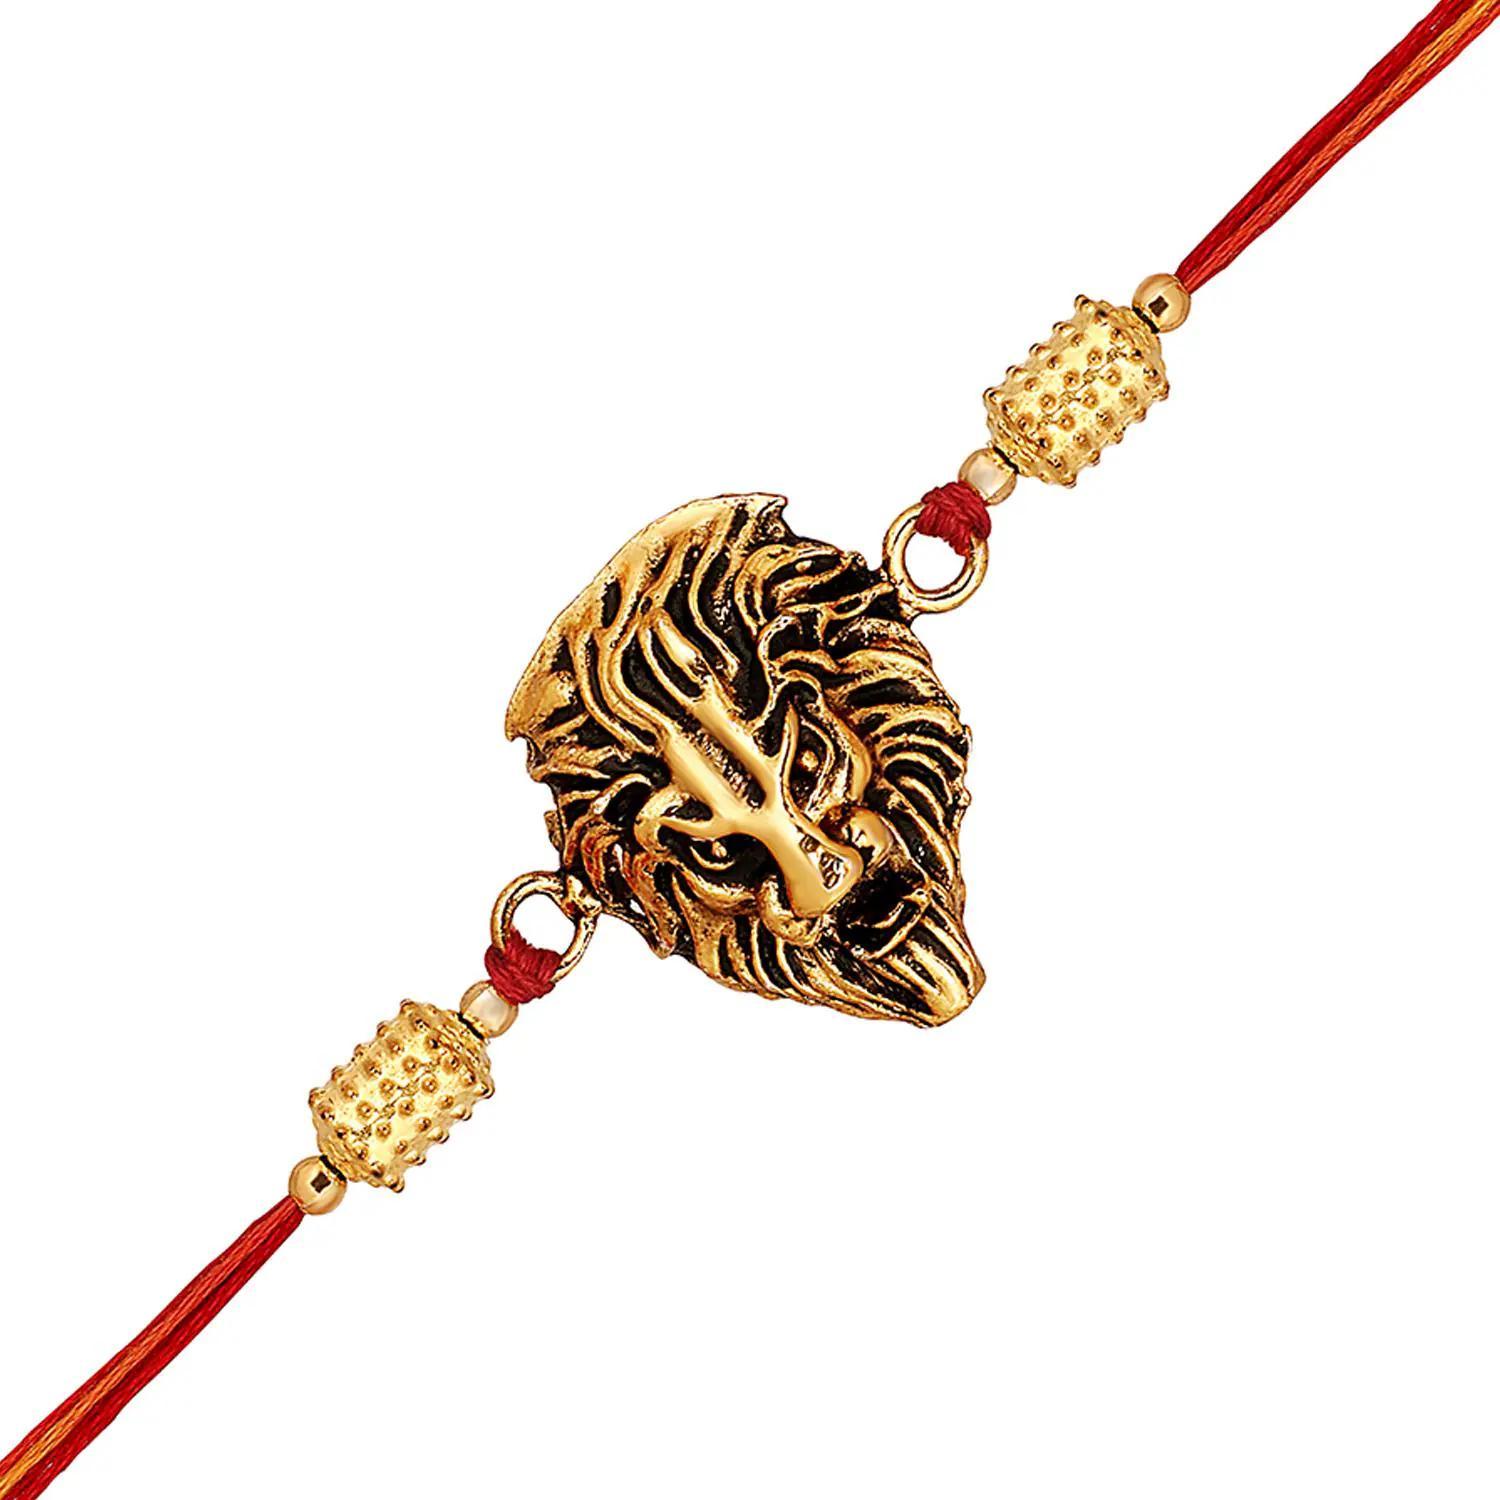
 Mahi Gold Plated Roraing Lion-Shaped Rakhi for Brother, Bhai, Bro (RA1100765G)
Type: Rakhis
Brand: Mahi
Price: Rs. 249
 Celebrate Raksha Bandhan with our exquisitely crafted Rakhi, designed to strengthen the bond between siblings. This traditional Rakhi features intricate beadwork and durable thread, ensuring it stands the test of time. Handmade with care, each Rakhi is a unique and meaningful gift for your brother. Each Rakhi carries heartfelt blessings and good wishes for your brother's well-being and success. Celebrates the bond of love and protection between siblings, a cherished tradition in Indian culture.
Features: The Rakhi is adorned with vibrant colors and attractive embellishments that add a touch of elegance to the celebration.,Content in Box : 1 Rakhi ; Cultural Significance: This beautiful Rakhi will acknowledge your love for Your Brother with the promise that your bond with him will grow stronger as time goes on.,Vibrant Colors: Adding bright and playful colors to the celebration will make it stand out and make it more enjoyable.,Celebrate the bond of love and protection with our exquisite Rakhis. Share the joy of Raksha Bandhan Festival with this beautiful Rakhi, a token of love, protection and blessings.,Adjustable Size and Easy to tie: Designed to fit wrists of all sizes. It is simple and easy to tie the Rakhi securely and effortlessly.
Included: 1 Rakhi